Describe the emotion expressed in this image:  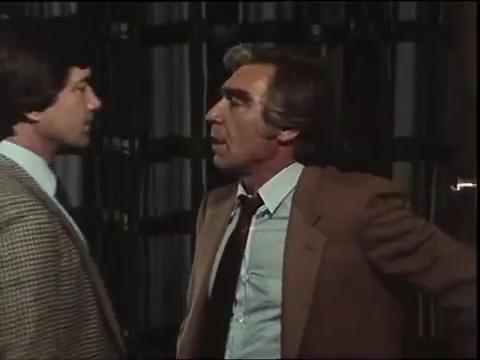
This person displays Suffering, valence and arousal with low intensity.